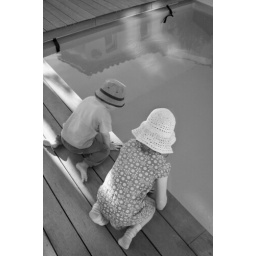
Two children looking for fish beside a swimming pool.